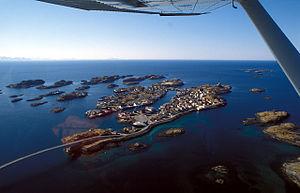
Vue aérienne de Henningsvær (Norvège)
Henningsvær est une localité de la commune de Vågan, dans le comté de Nordland au nord de la Norvège.